K-14 (Kansas highway)

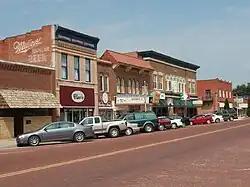
K-14 as it passes through Kingman

K-14 begins on its southern end at US-160 and K-2 on the west side of the city of Harper in Harper County. The highway travels north past an electrical substation then reaches an at-grade crossing with a BNSF Railway track. K-14 continues north for roughly then crosses an abandoned railway before curving northwest. The highway continues northwest through flat rural farmlands for then curves more northward. After about , K-14 intersects NW 150 Road then crosses Sand Creek. The highway continues northward for about where it enters into Kingman County by Duquoin.